Edward Bouchet

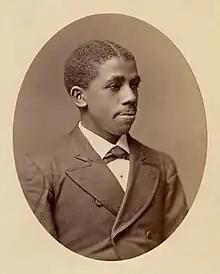
Bouchet at Yale,

Edward Alexander Bouchet (September 15, 1852 – October 28, 1918) was an American physicist and educator and was the first African American to earn a Ph.D. from any American university, completing his dissertation in physics at Yale University in 1876. On the basis of his academic record he was elected to Phi Beta Kappa society. In 1874, he became one of the first African Americans to graduate from Yale College.